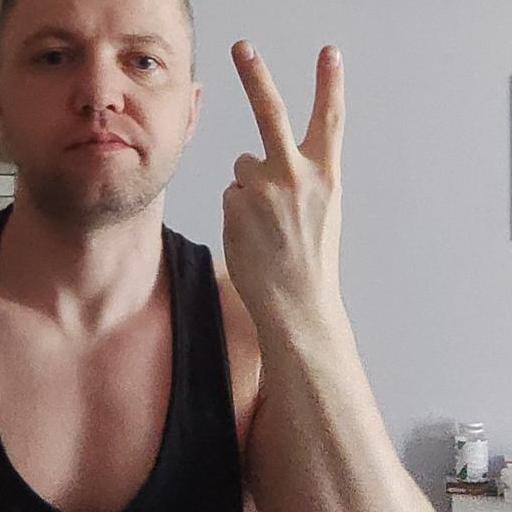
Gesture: peace_inverted